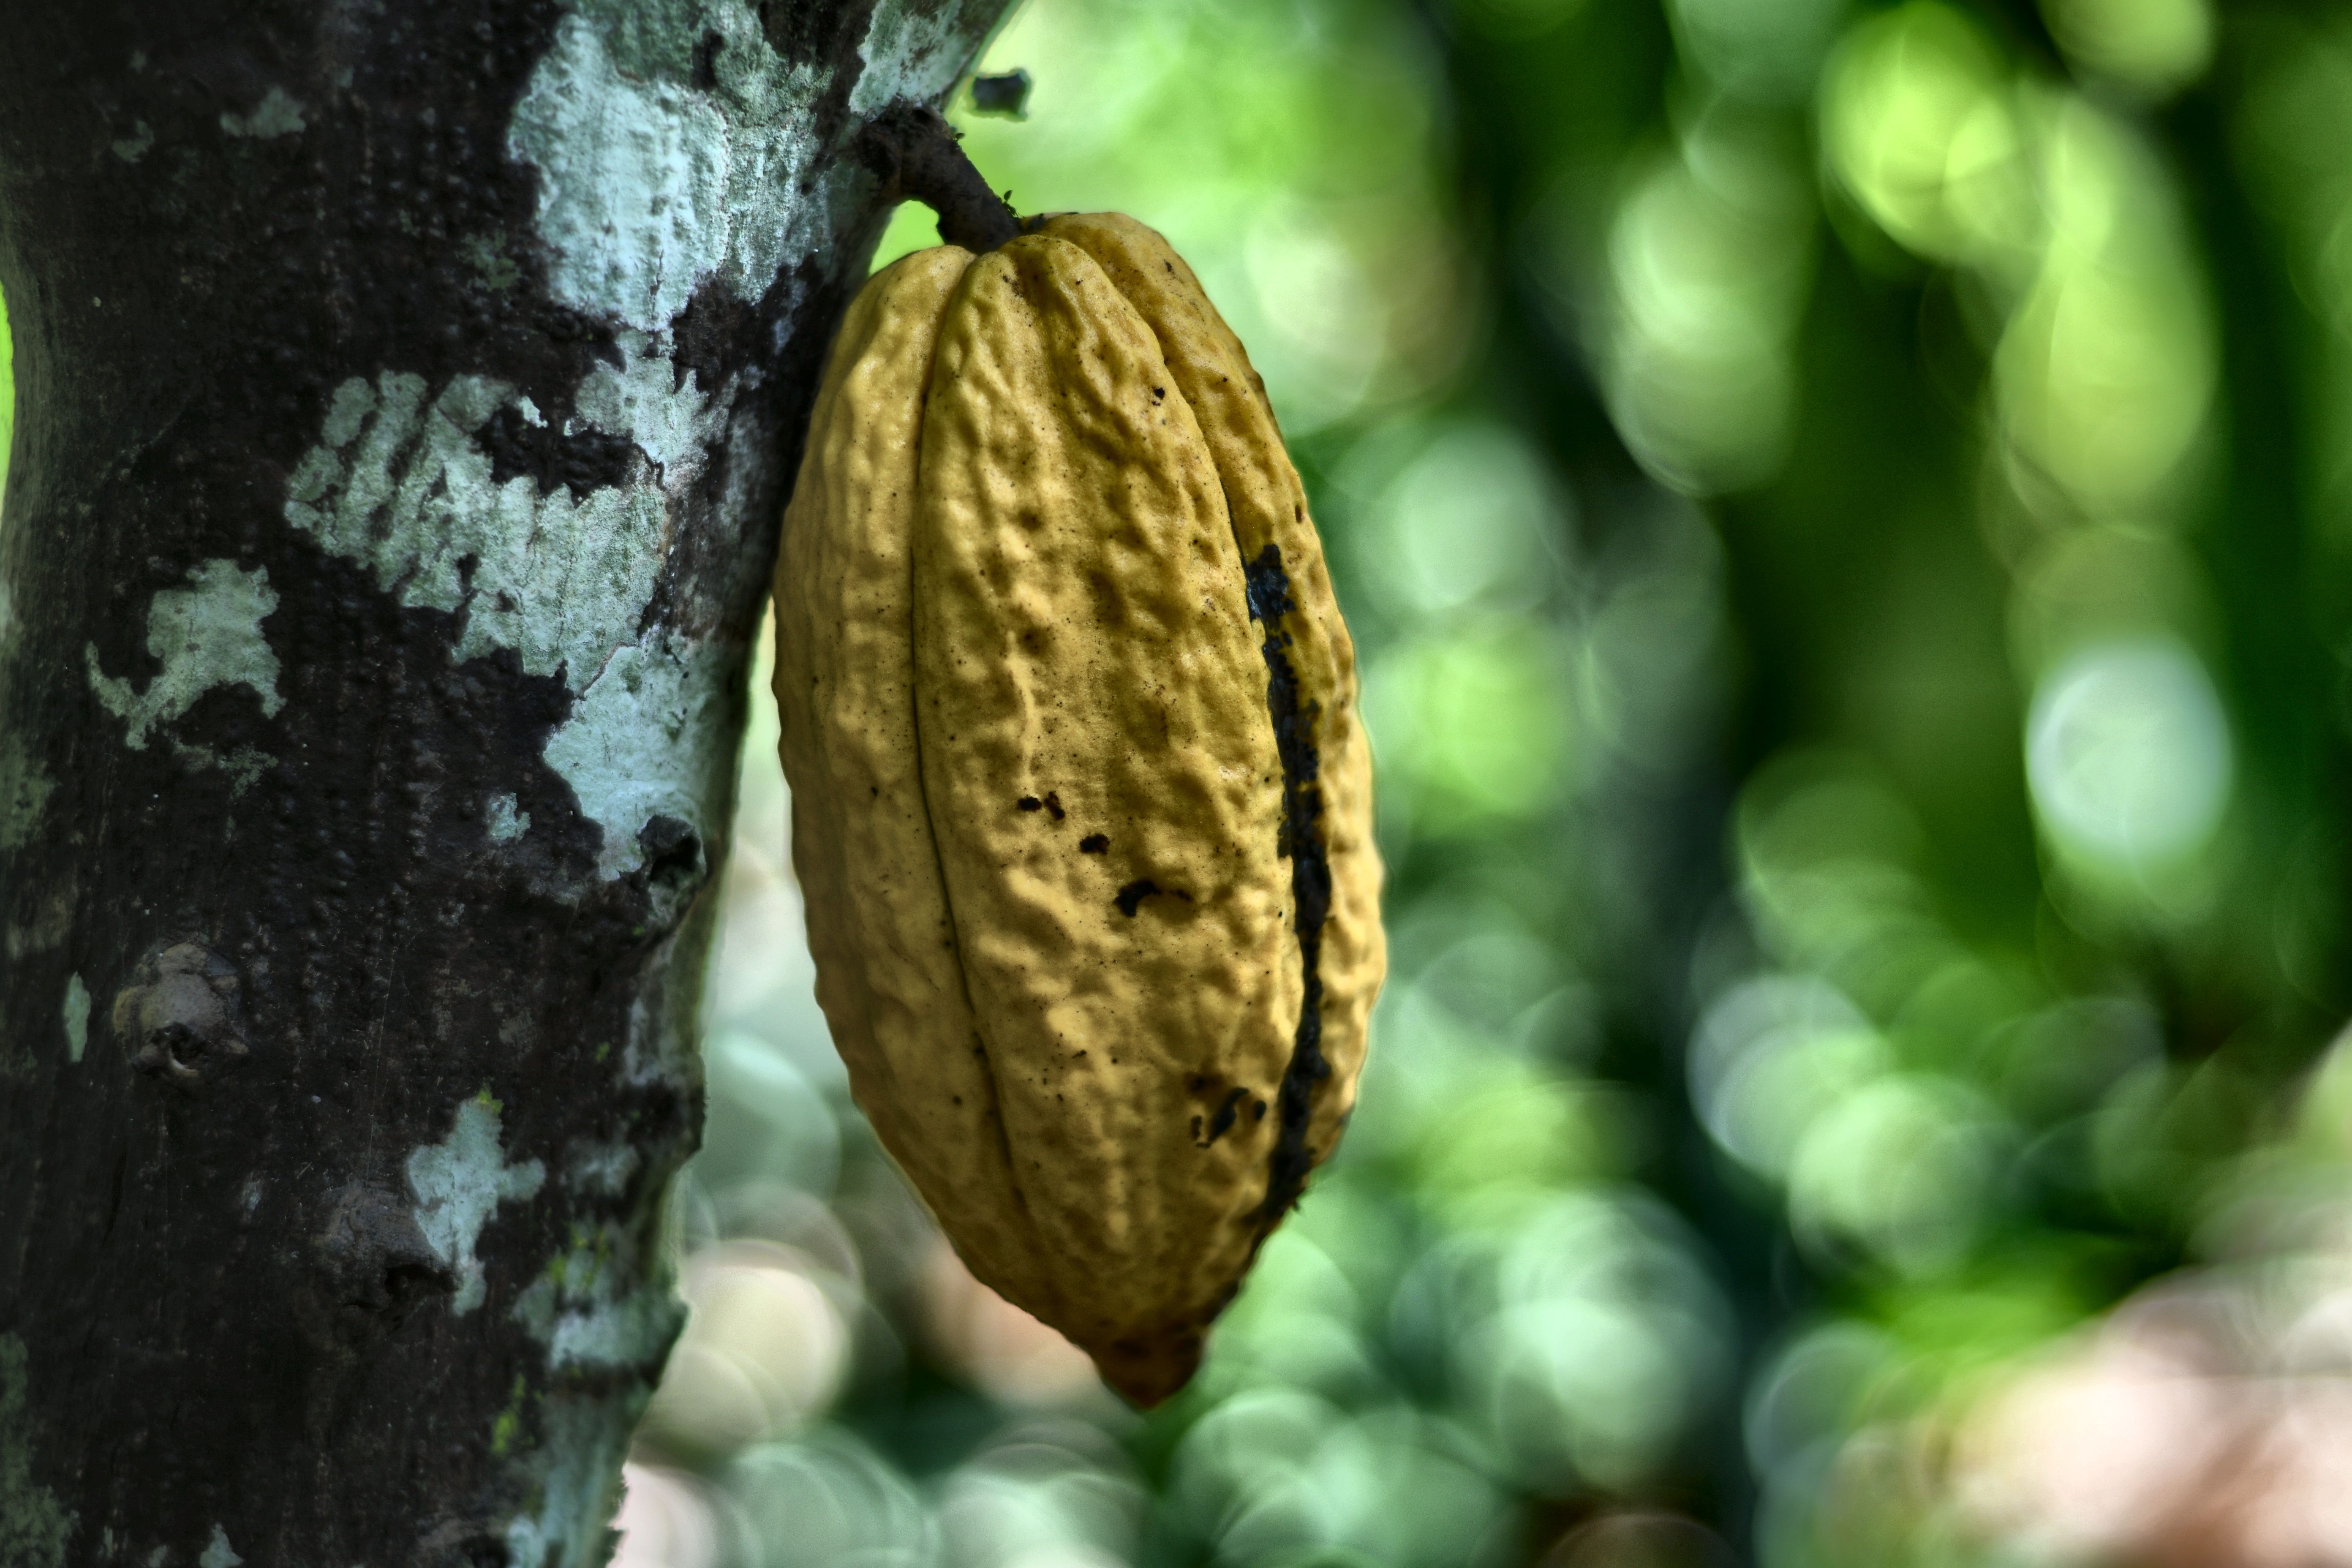
Maturity: mature
Variety: Angoleta